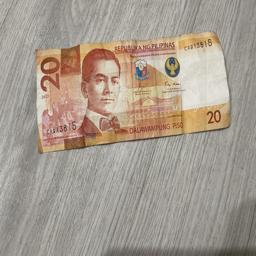
Label: 20_Old_Front